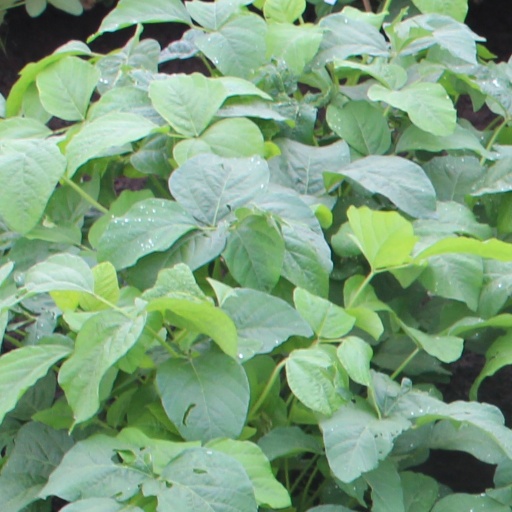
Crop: soybean